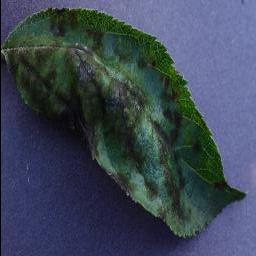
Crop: apple
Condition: scab